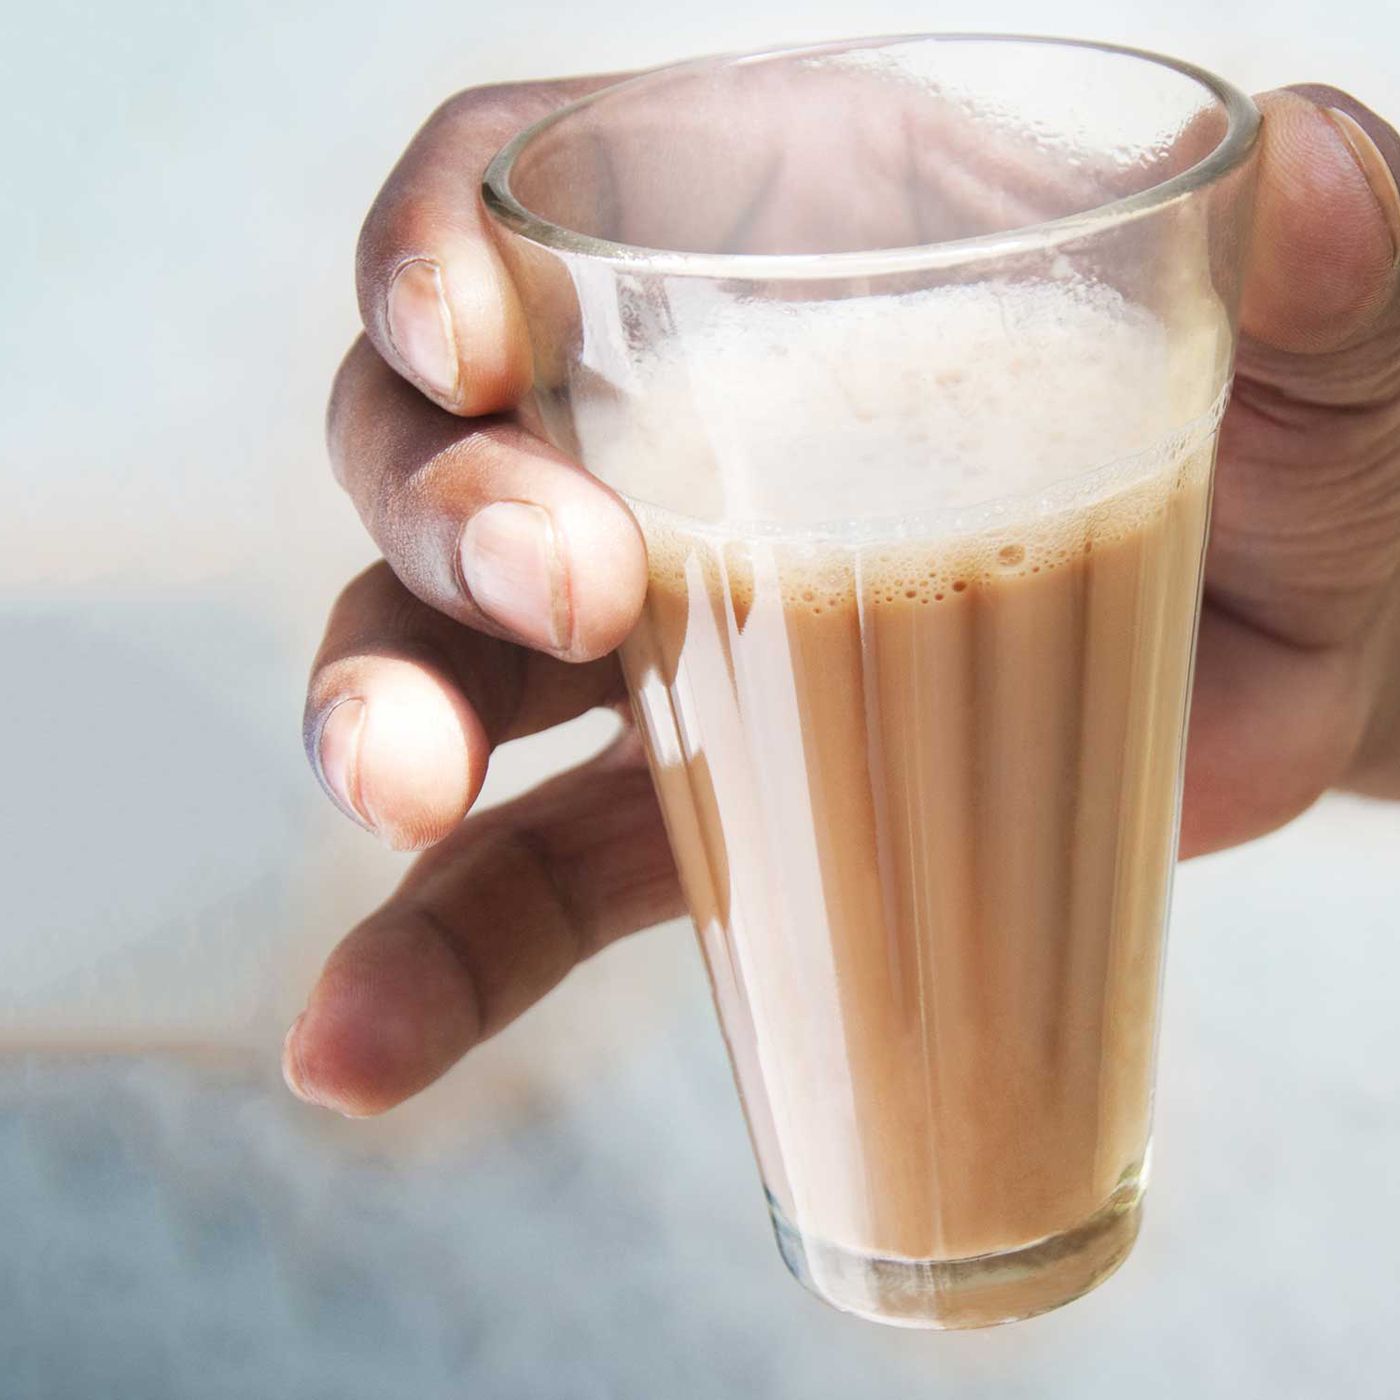
Dish: chai